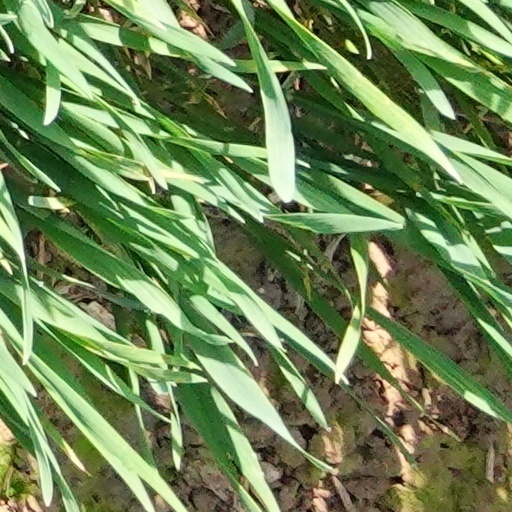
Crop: wheat